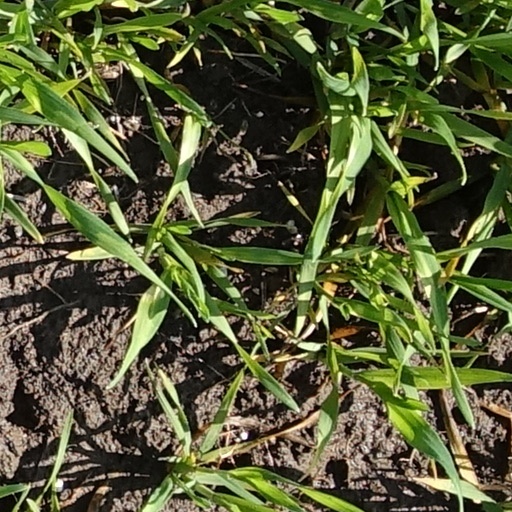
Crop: wheat